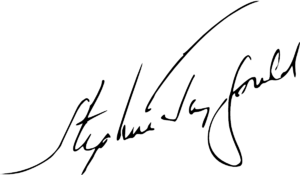
Stephen Jay Gould
Stephen Jay Gould var en amerikansk palæontolog. Han var desuden blandt sin generations mest indflydelsesrige og læste populærvidenskabelige forfattere.